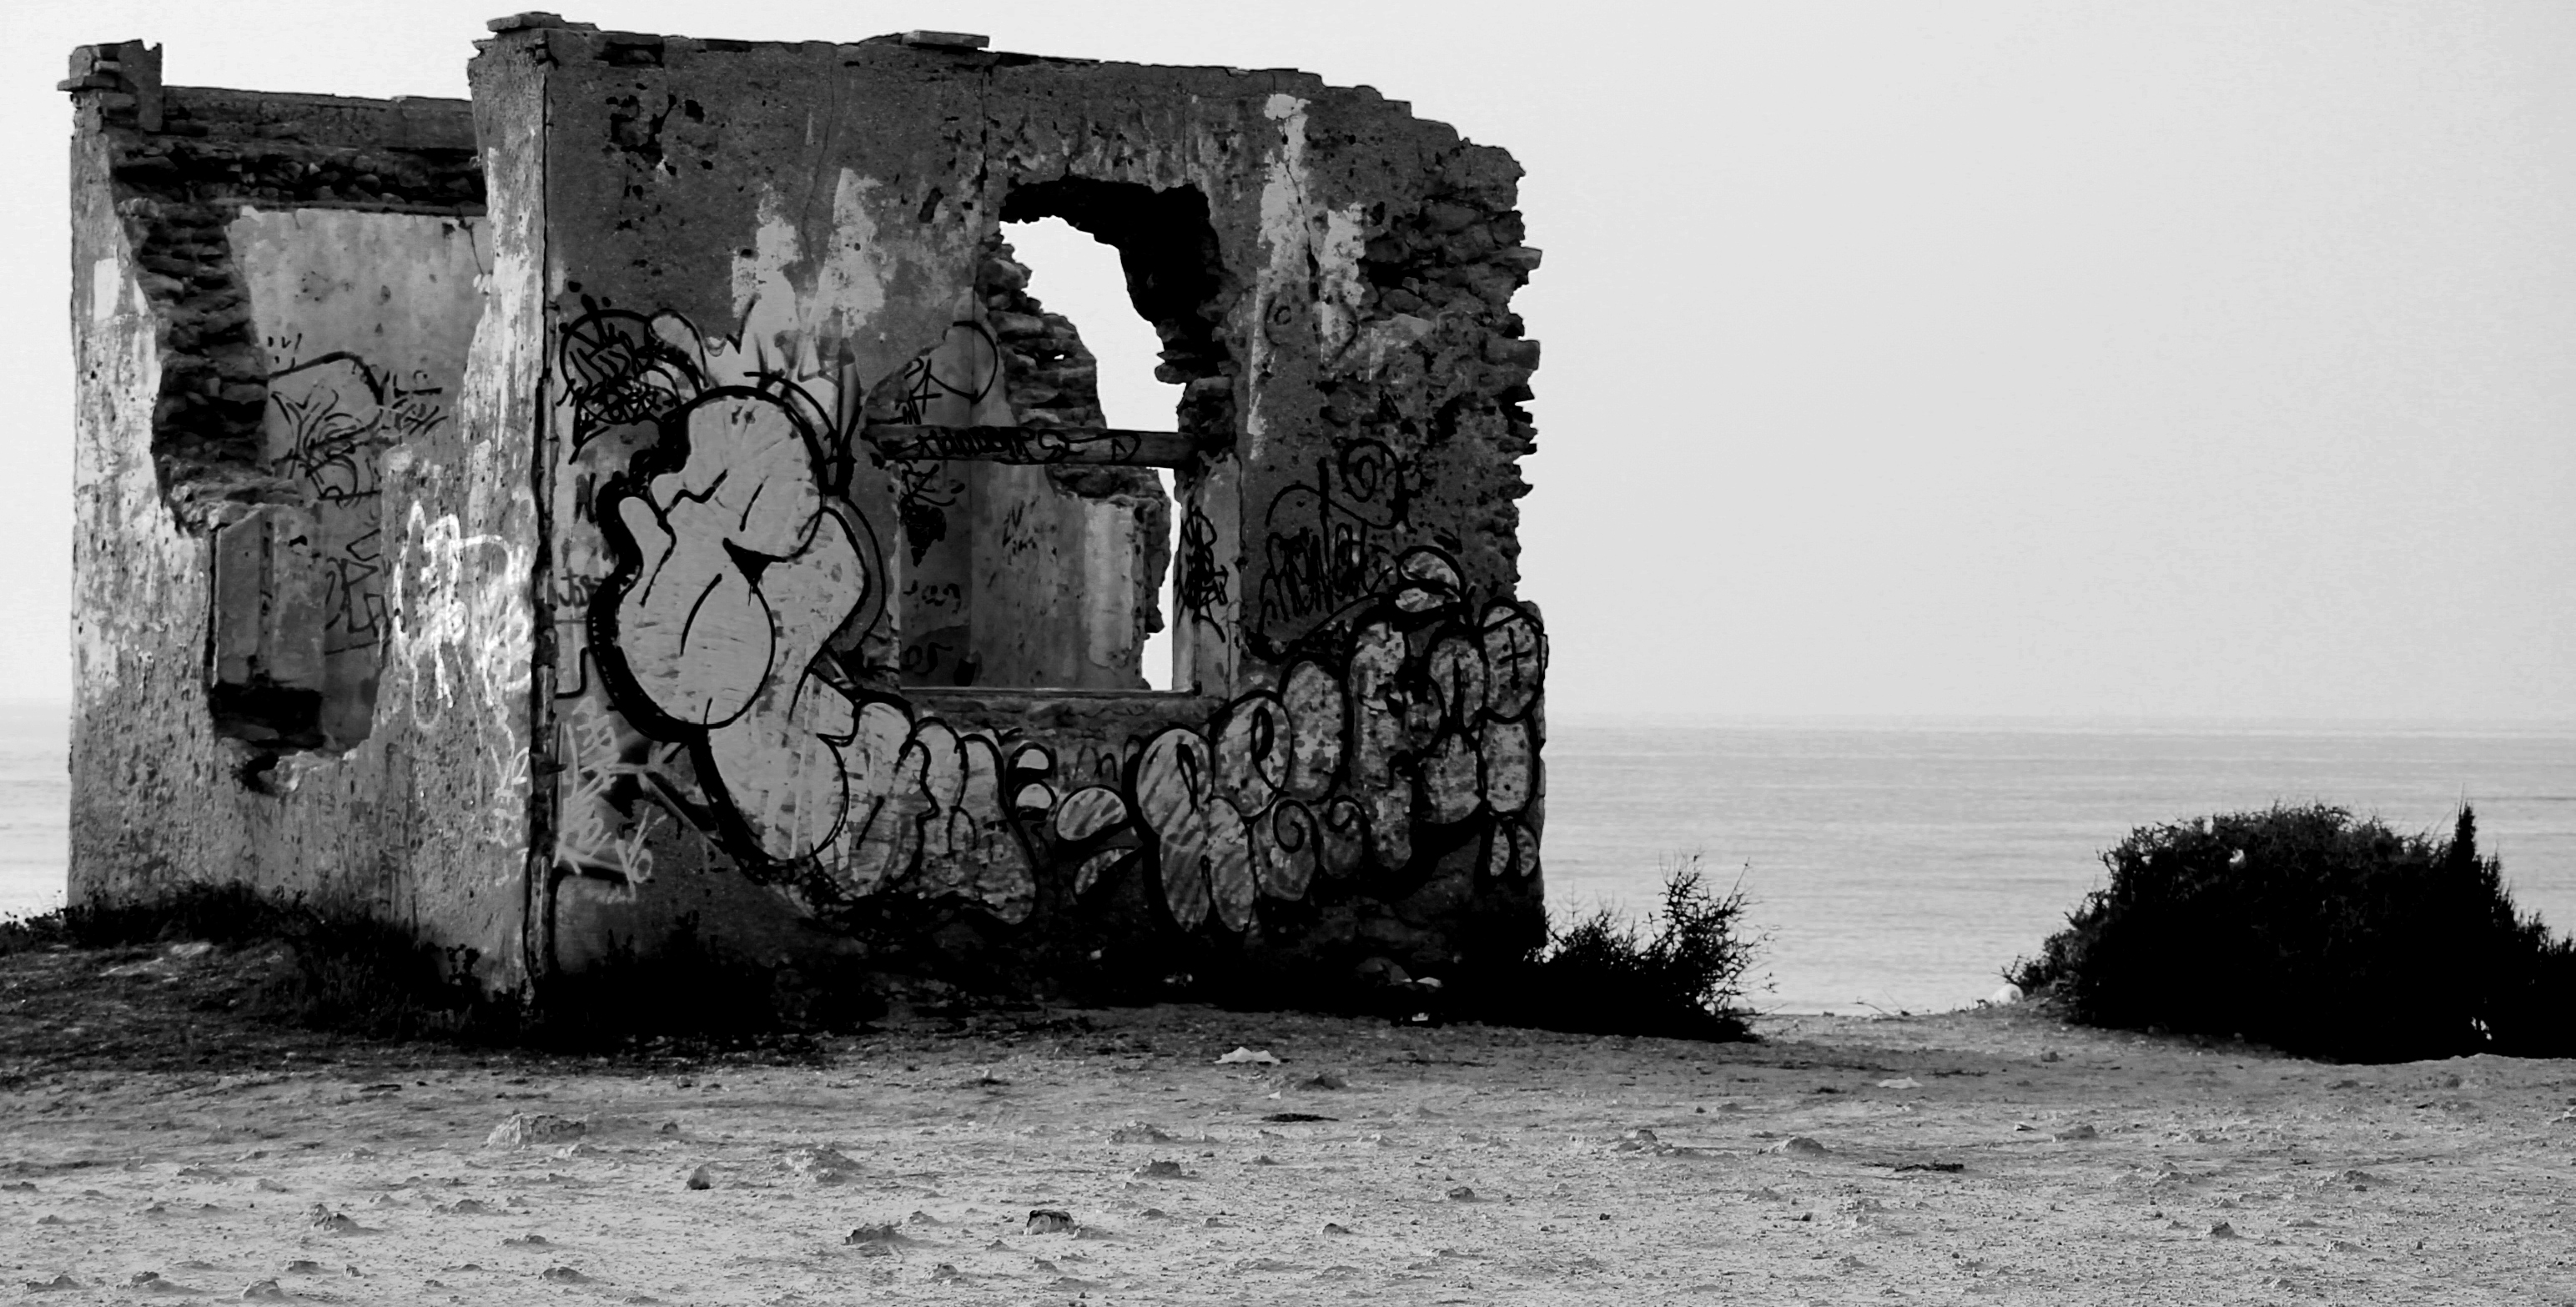
rock, black and white, white, black, monochrome, ruins, photograph, image, monochrome photography, ancient history